Tyreese

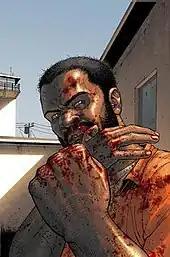
Tyreese, as depicted in the comic book series.

Tyreese, Julie, and Chris meet up with Rick's group on the highway as winter begins to approach. He quickly becomes an essential asset to the group, providing them with muscle, as well as leadership qualities, which earned Rick's trust in him. Within a matter of days, he and Carol engaged in a subtle romantic relationship, with him often acting as her emotional and physical protector. He continually struggled putting up with Julie and Chris's sexual antics, and failed with his attempt to establish ground rules for the two of them. Shortly following their arrival at Wiltshire Estates, his relationship with Carol escalated and resulted in the two of them having sex.